Cosmic (TV series)

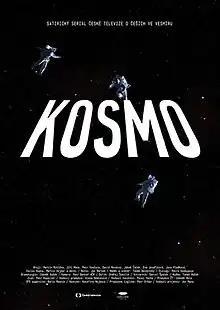

Cosmic is a Czech Science fiction sitcom. It is about Czech flight to the Moon which was to be funded by money from the European Union. The money was tunnelled but the flight must still happen due to impending fine.